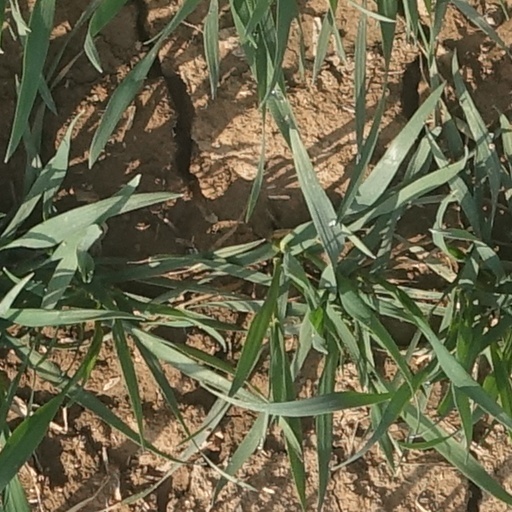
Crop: wheat